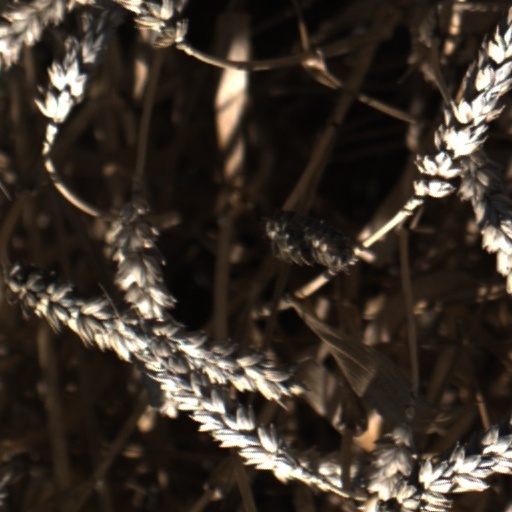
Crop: wheat